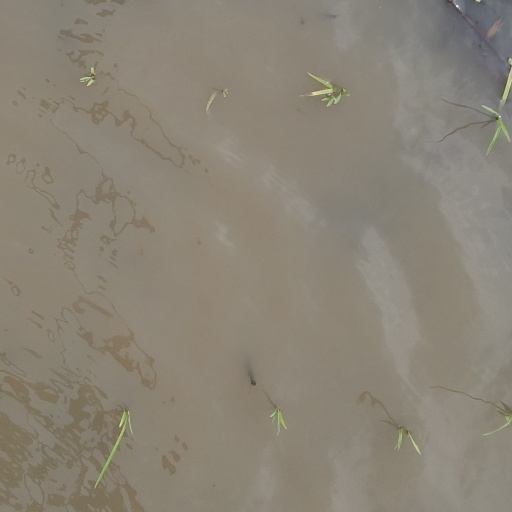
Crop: rice